2023 Sonsio Grand Prix at Road America

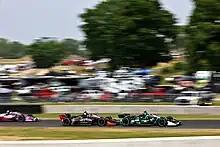
2023 Sonsio Grand Prix at Road America

The 2023 Sonsio Grand Prix at Road America presented by AMR was the eighth round of the 2023 IndyCar season. The race was held on June 18, 2023, in Elkhart Lake, Wisconsin at Road America. The race consisted of 55 laps and was won by Álex Palou.